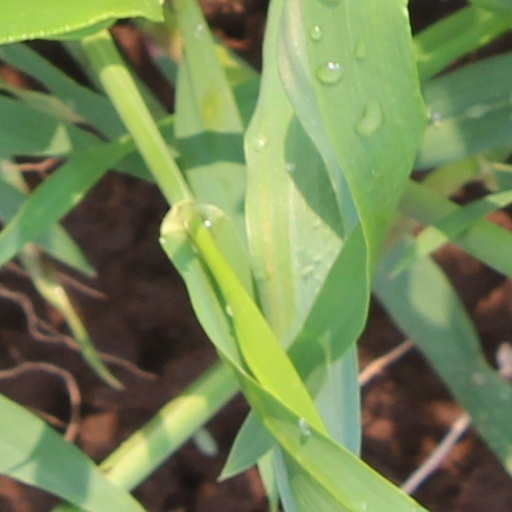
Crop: wheat